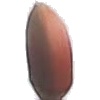
Label: Hazelnut 1